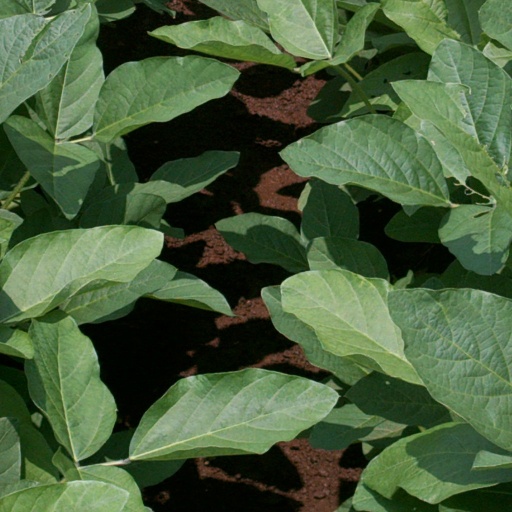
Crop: soybean